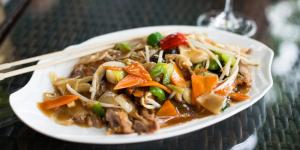
chop suey casero